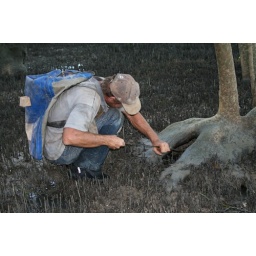
Rick trying to fish out a mud crab from its hiding spot in the hollow of a tree